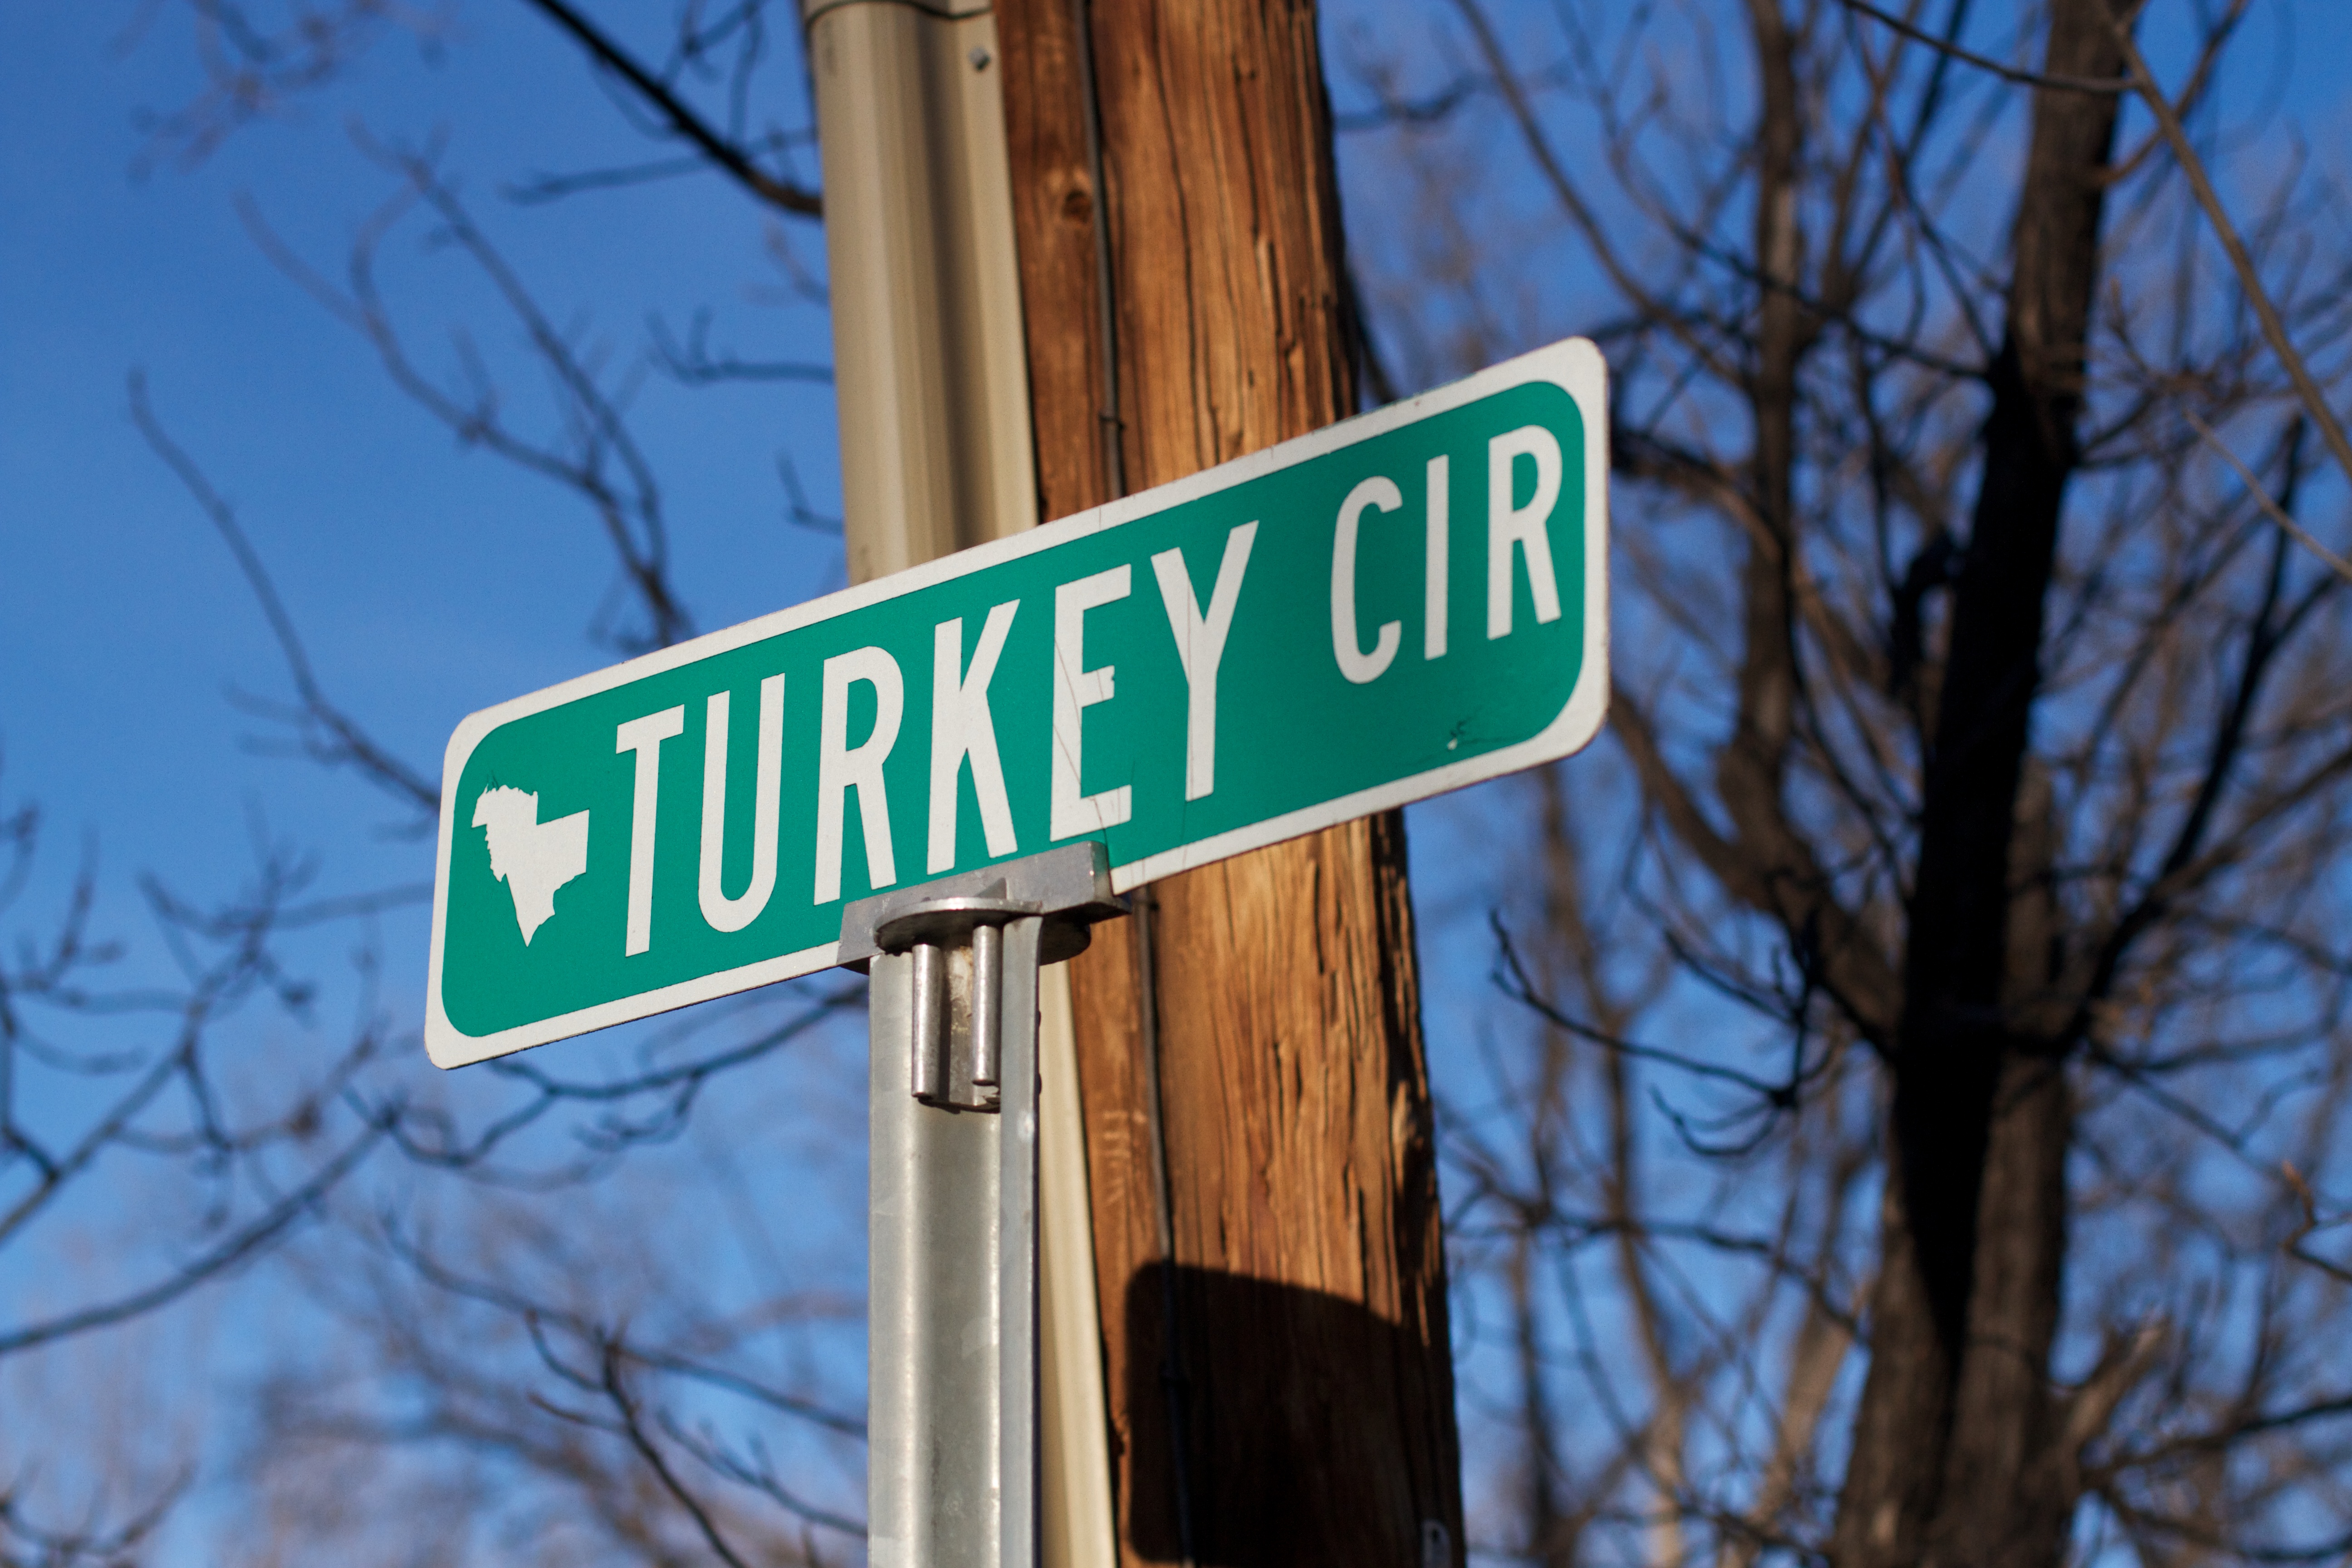
tree, winter, sign, blue, street sign, signage, season, cool image, traffic sign